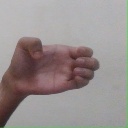
अक्षर: ख